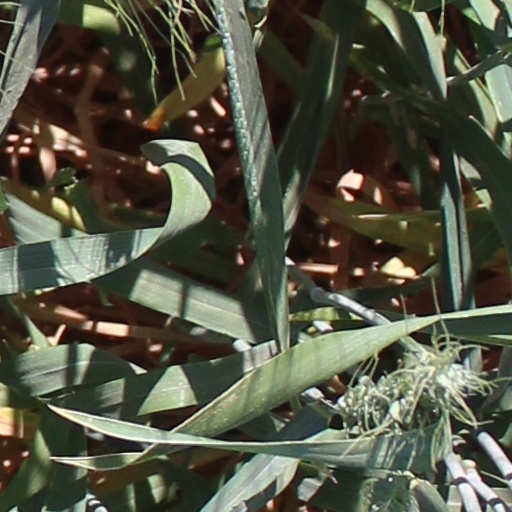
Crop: wheat